Yucca elata

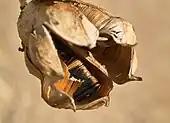
A dry, opened seed pod

This plant grows from 1.2 to 4.5 m tall, with a sparsely branched trunk. The trunk is brown, cylindrical in shape and has a small diameter and often has holes drilled by escaping yucca moth larvae. The leaves are arranged in a dense spiral whorl at the apex of the stems, each leaf 25–95 cm long and very slender, 0.2-1.3 cm broad. The white, bell-shaped flowers grow in a dense cluster on a slender stem at the apex of the stem, each flower 32–57 mm long, creamy white, often tinged pinkish or greenish.